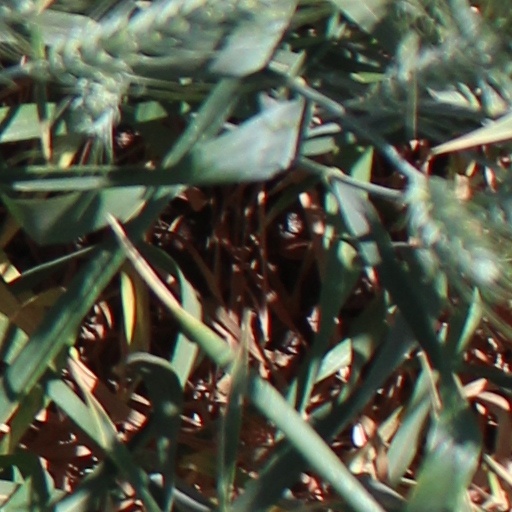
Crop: wheat